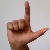
The image shows a hand gesture representing the letter 'L' in Indian Sign Language.